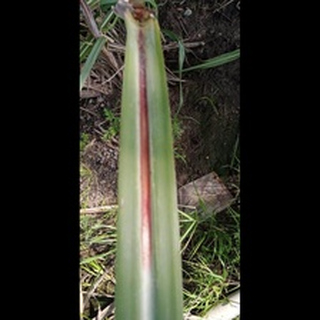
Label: sugarcane_red_rot